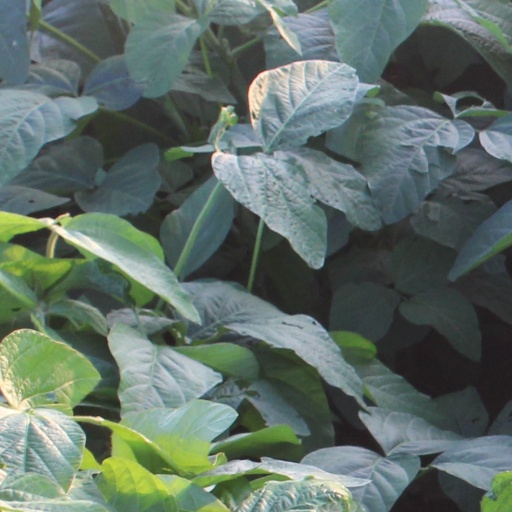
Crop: soybean